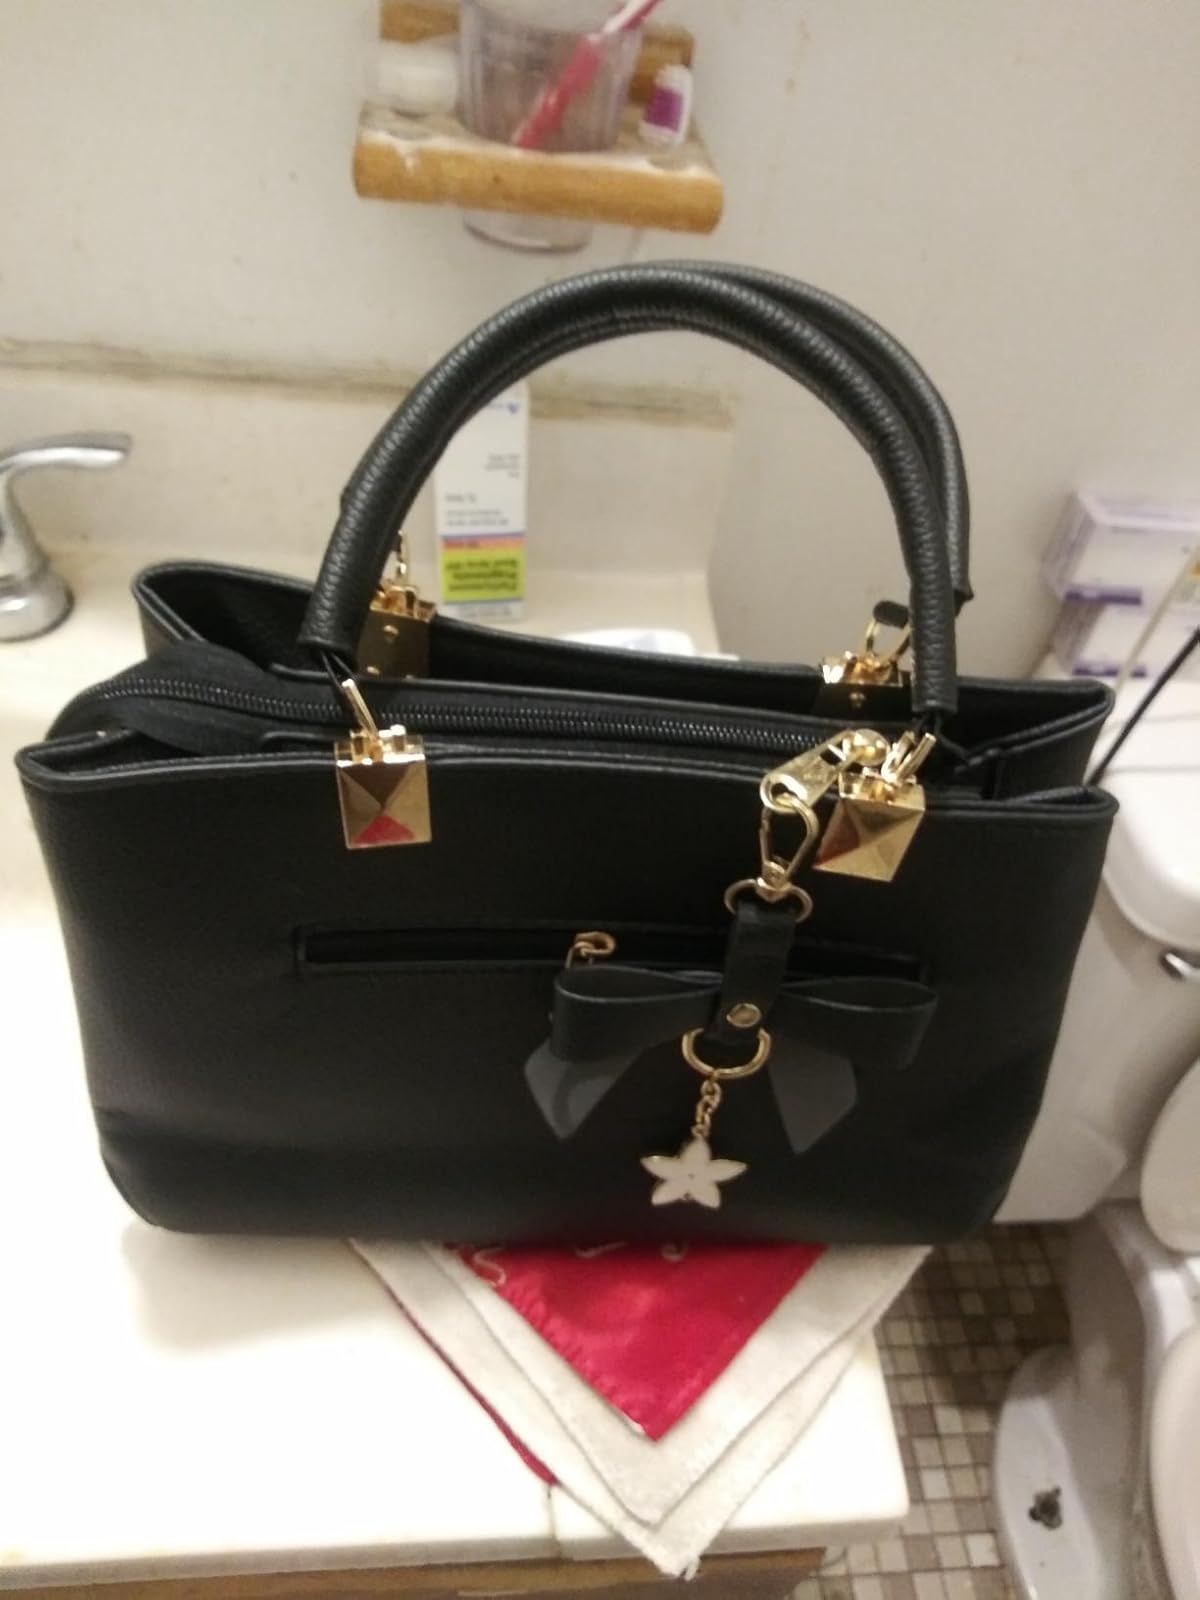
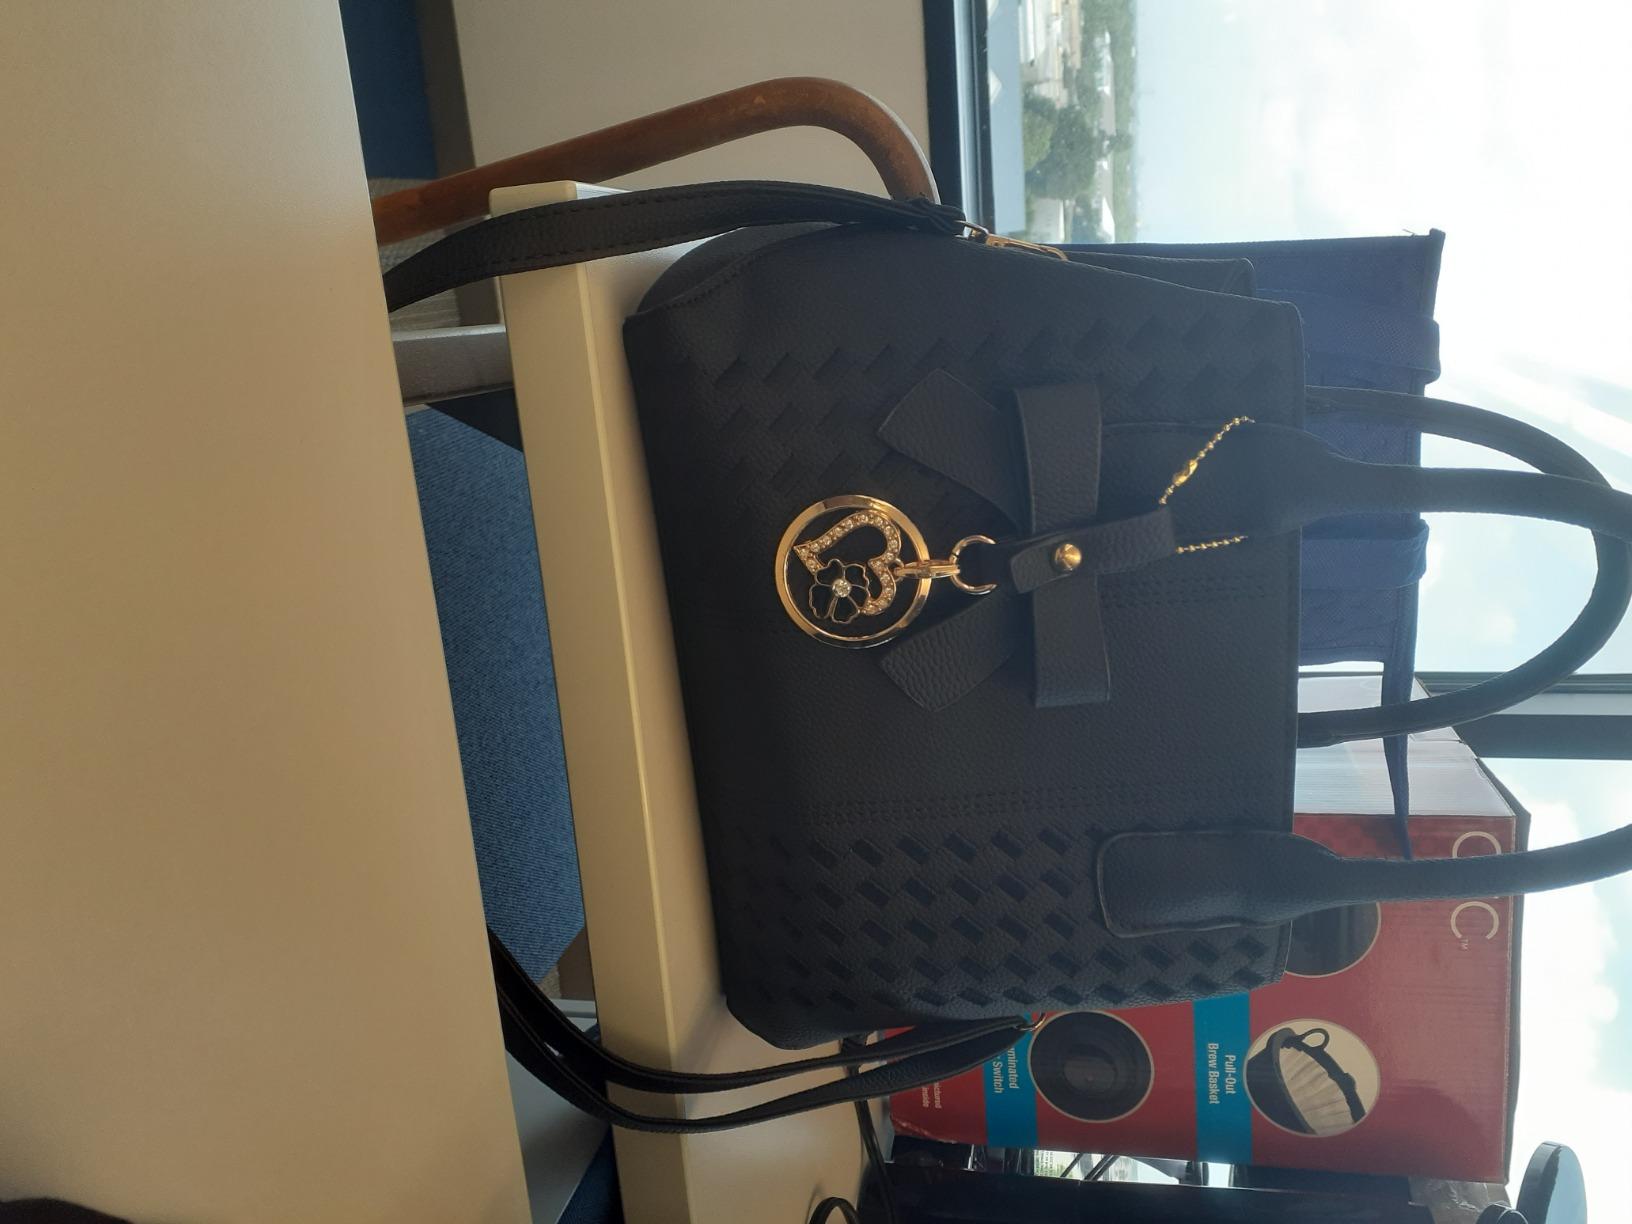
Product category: accessories_handbag
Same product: no